Great Western Railway War Memorial

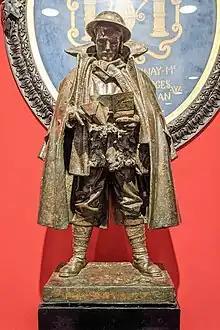
Jagger's model for the statue, on display in Founders' Hall, London

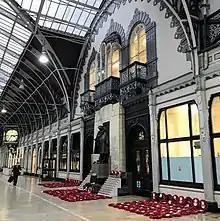
Wide view of a railway platform with a statue set against a wooden background

The GWR began commemorations for its war dead from December 1915, when it first published its casualty statistics, starting with a paper roll of honour held in a custom-made wooden case and displayed on platform 1 at Paddington station. Copies were later made, which were displayed at other principal stations on the GWR network.